Matthias Ring

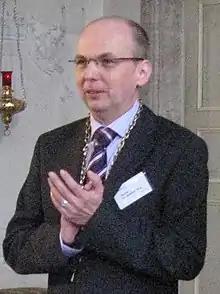
Matthias Ring, at the election of Ring to the position of Diocesan Bishop of the Old Catholic Diocese in Germany

Matthias Franz Johann Ring (born 22 February 1963 in Wallenfels, District of Kronach, Upper Franconia) is a German theologian and the Bishop of the Catholic Diocese of the Old-Catholics in Germany.